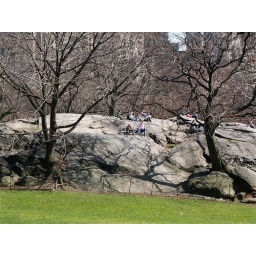
This was a field trip to Central Park to study the rock formations made largely by glaciation. interesting stuff.